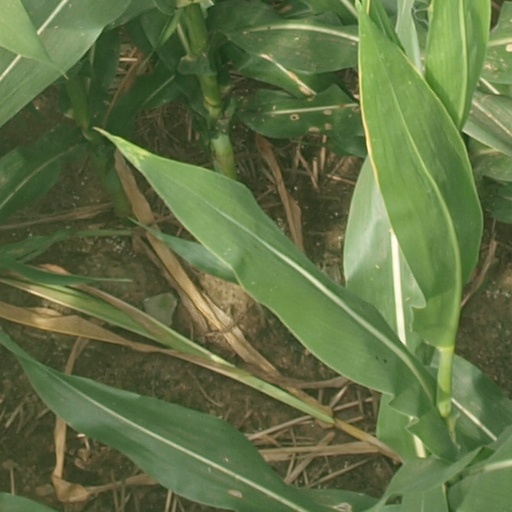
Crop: maize; corn